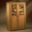
Label: wardrobe